Old Indian River County Courthouse

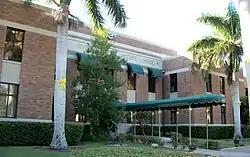

The Old Indian River County Courthouse is a historic courthouse in Vero Beach, Florida. Located at 2145 14th Avenue, the Old Indian River County Courthouse was constructed from April 1936 to March 1937 in the Masonry Vernacular, Art Moderne style by architect W.H. Garns. The structure was built by James T. Vocelle after he sought federal funding during 1933 and 1934 from the Public Works Administration to build the newly formed county a courthouse. The structure later became the Courthouse Executive Center after the county courthouse moved its seat to a new building at 2000 16th Avenue. On July 19, 1999, the Old Indian River County Courthouse was added to the U.S. National Register of Historic Places.